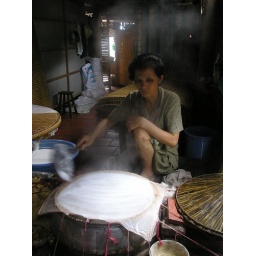
Safe and dry in a rice paper kitchen